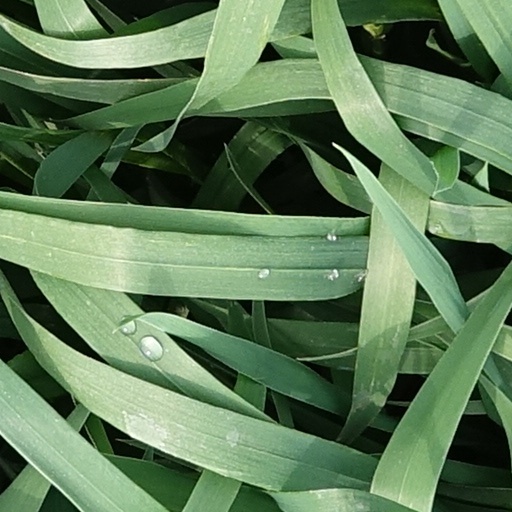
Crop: wheat